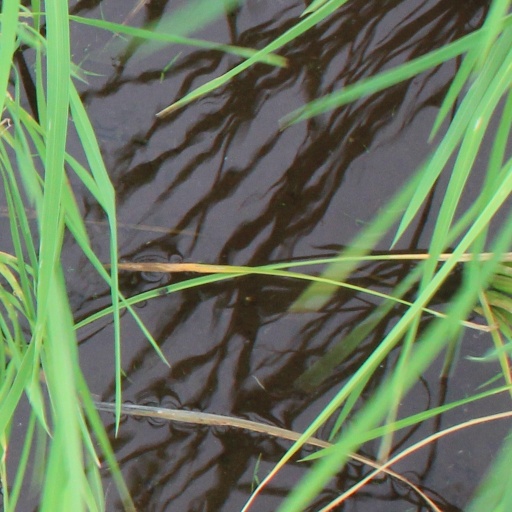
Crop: rice